Teleost

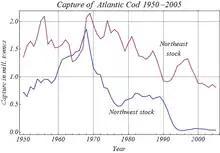
Capture of Atlantic Cod 1950–2005 (FAO)

Teleosts are economically important in different ways. They are captured for food around the world. A small number of species such as herring, cod, pollock, anchovy, tuna and mackerel provide people with millions of tons of food per year, while many other species are fished in smaller amounts. They provide a large proportion of the fish caught for sport. Commercial and recreational fishing together provide millions of people with employment.